Rascals (Star Trek: The Next Generation)

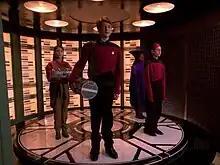
Twelve-year-old versions of Keiko, Picard, Guinan and Ro on the transporter pad

"Rascals" is the seventh episode of the of the American science fiction television series "", the 133rd overall. It was originally released on October 30, 1992, in broadcast syndication. "Rascals" was credited to Alison Hock from a story by Ward Botsford, Diana Dru Botsford, Michael Piller, although the script was revised by several writers with Ronald D. Moore conducting the final draft. It marked the directorial debut of Adam Nimoy.